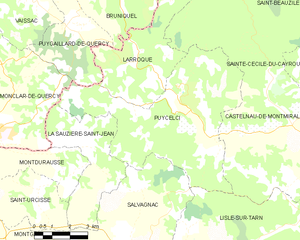
Carte des communes françaises Puycelci
Puycelsi est une commune française située dans le département du Tarn, en région Occitanie.